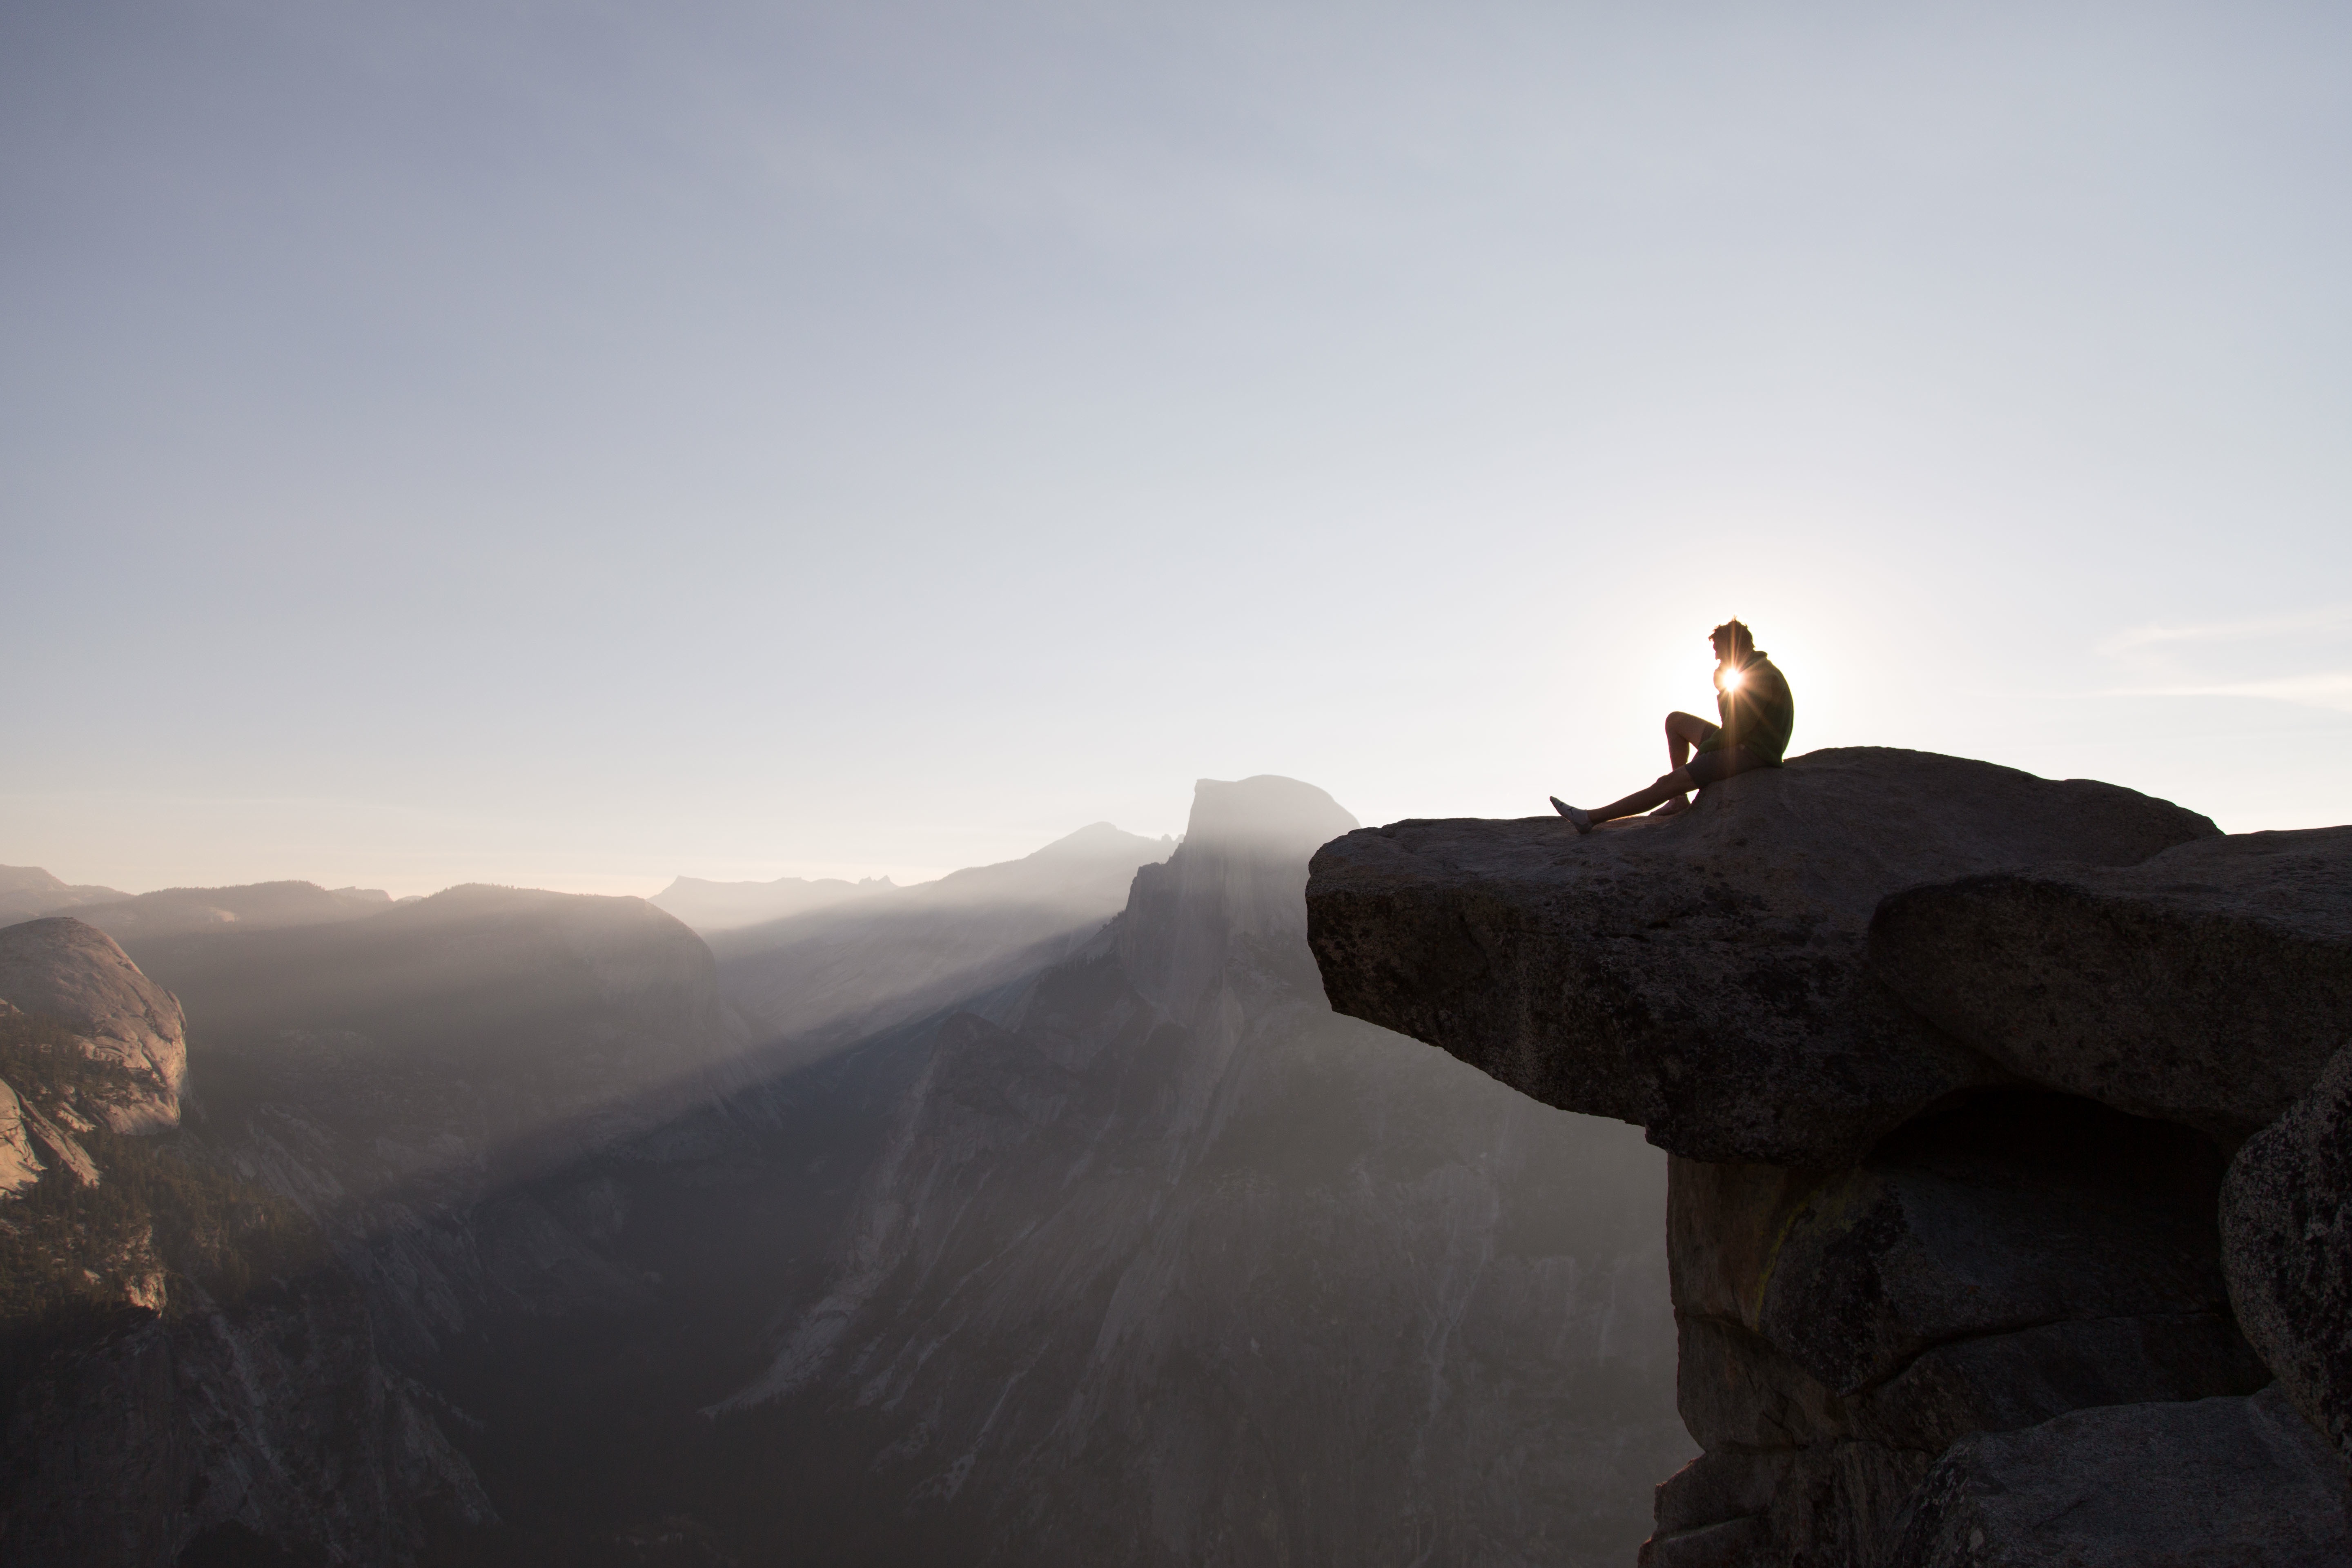
landscape, nature, rock, wilderness, person, mountain, snow, winter, sunrise, sunlight, morning, hill, adventure, peak, valley, mountain range, hiker, cliff, high, scenic, usa, landmark, extreme sport, tourism, terrain, california, ridge, summit, yosemite national park, half dome, mountaineering, famous, granite, destination, landform, ti sa ach, atmospheric phenomenon, mountainous landforms